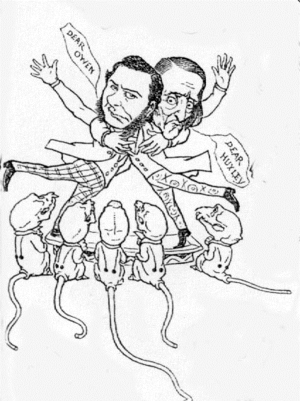
Le débat sur l'hippocampe est une controverse entre les biologistes britanniques Richard Owen et Thomas Henry Huxley sur la position taxonomique de l'humain dans le règne animal. Il a été déclenché en été 1860, deux jours avant le débat entre Huxley et Wilberforce, à la réunion annuelle de la British Association for the Advancement of Science à Oxford, quand le plus important anatomiste britannique, Richard Owen réaffirma que l'homme diffère des autres primates par certaines particularités morphologiques dans la structure du cerveau, en particulier la présence d'un Hippocampus minor, et qu'il forme une sous-classe au sein de la classe des mammifères. Dans la discussion, Thomas Henry Huxley prit position contre cette conception et promit de réfuter l’affirmation d'Owen.